Jungfrau Railway

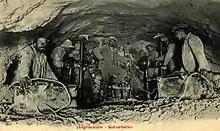
Construction of the Jungfrau Railway

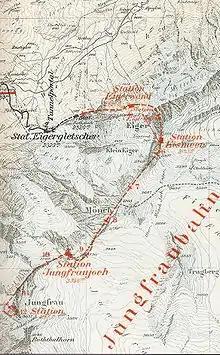
Map of the Jungfrau Railway project in 1903

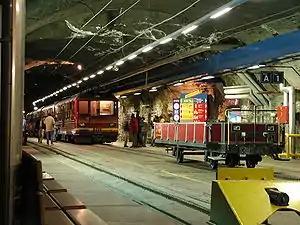
Jungfraujoch railway station on the Bern/Valais border

The Jungfrau Railway has four operational stations, a previous station at having closed in 2016. The base station hub of Kleine Scheidegg is the highest starting point for a railroad in Europe, and the top terminus of Jungfraujoch is the highest railway station in Europe. The initial open-air section culminates just after Eigergletscher station, at around 2,350 metres, which makes the line the second highest open-air railway in Switzerland. The other station is , located in the Jungfrau Tunnel, where passengers travelling towards Jungfraujoch can disembark for a short time to observe the neighbouring mountains through windows built into the east face of the Eiger, overlooking the Eismeer (the "sea of ice").